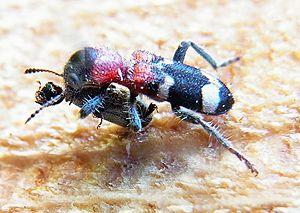
Thanasimus formicarius Italiano: Przekrasek mróweczka